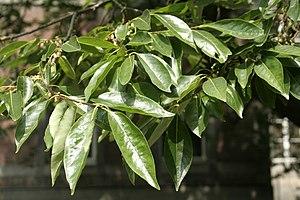
Plaqueminier faux lotier, Plaqueminier du Japon ou Plaqueminier du Levant (Diospyros lotus) Circonférence mesurée à 1m50 du sol: 258 cm - (2007) Hauteur: 13m (1999) Particularité